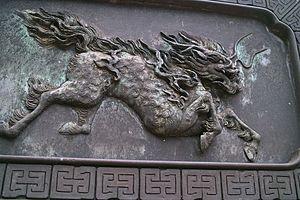
La licorne, parfois nommée unicorne, est une créature légendaire à corne unique. Son origine, controversée, résulte de multiples influences, en particulier de descriptions d'animaux tels que le rhinocéros et l'antilope, issues de récits d'explorateurs. Les premières représentations attestées d'animaux unicornes remontent à la civilisation de l'Indus. Le récit sanskrit d'Ekashringa et les routes commerciales pourraient avoir joué un rôle dans leur diffusion vers le Proche-Orient.